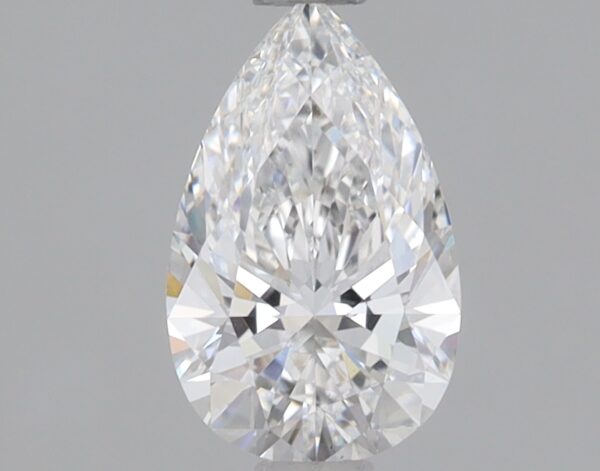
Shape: pear
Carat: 0.75
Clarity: VS1
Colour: E
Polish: EX
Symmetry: EX
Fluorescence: NONE
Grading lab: IGI
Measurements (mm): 8.18 x 5.11 x 3.13